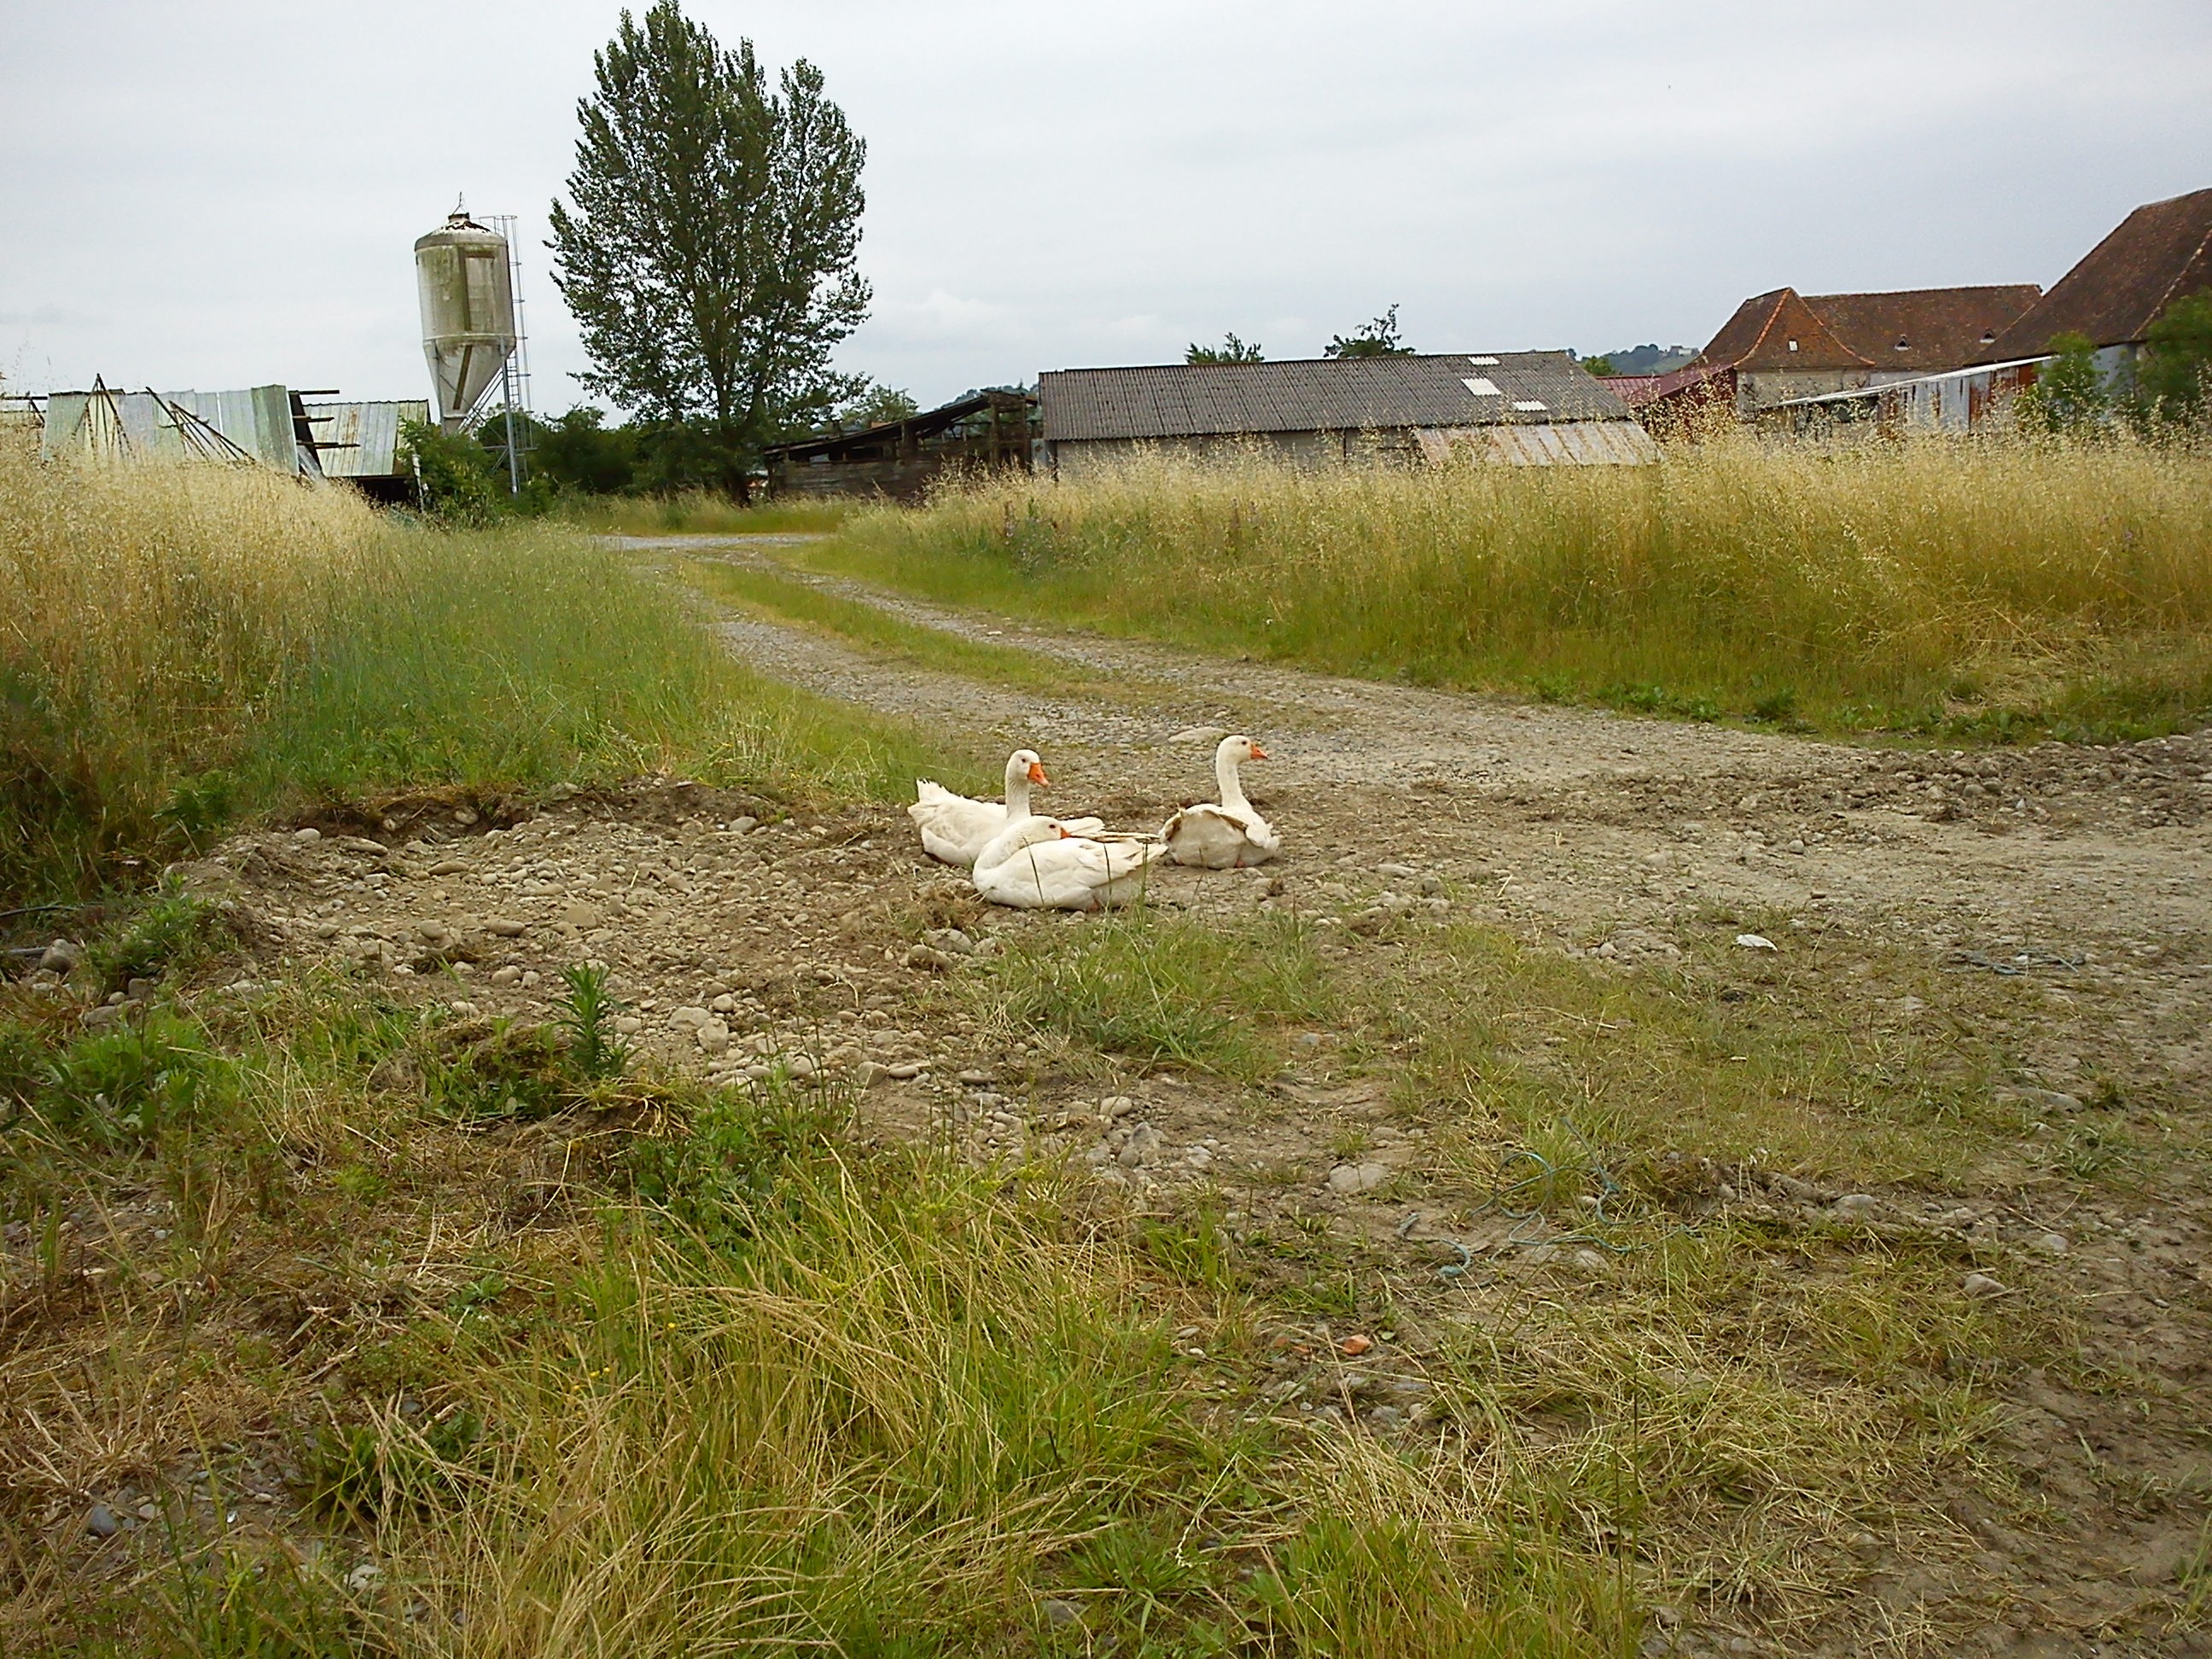
coast, grass, farm, meadow, shore, summer, village, pond, reservoir, terrain, waterway, wetland, rural area, geese in b arn